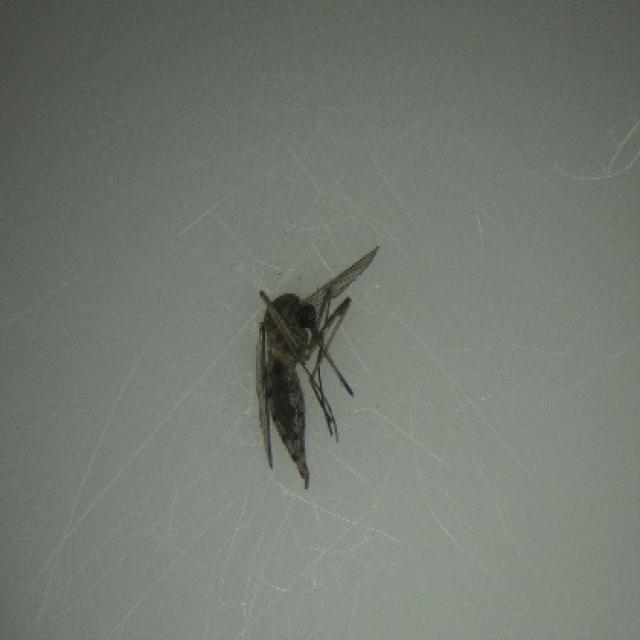
Species: aedes_vexans